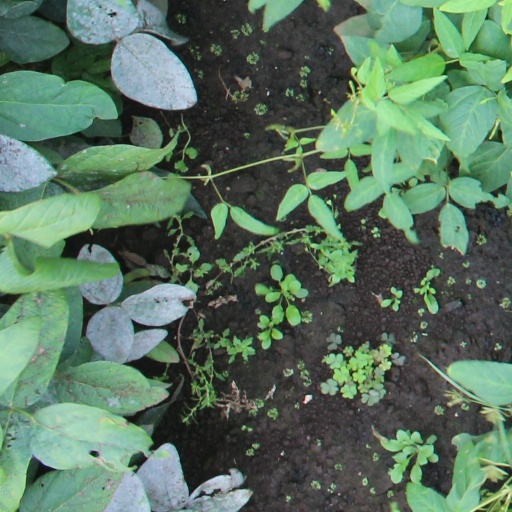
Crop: soybean